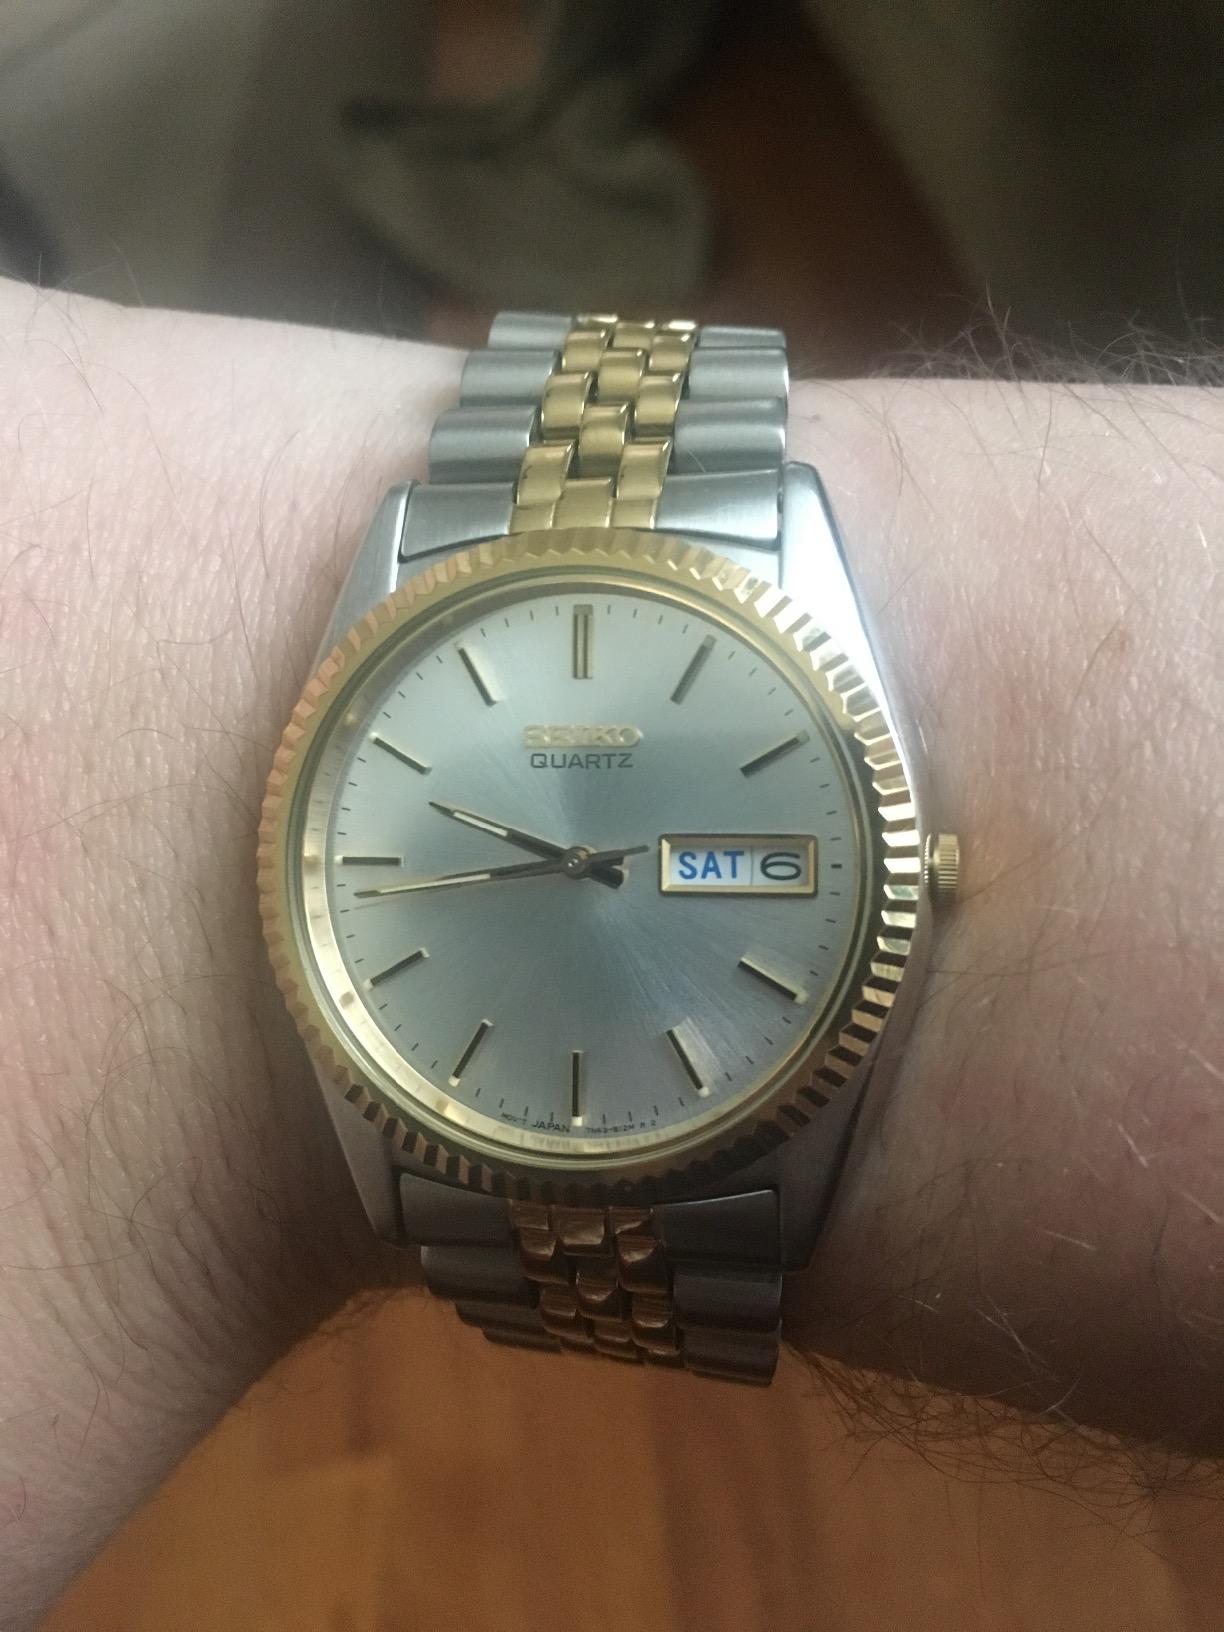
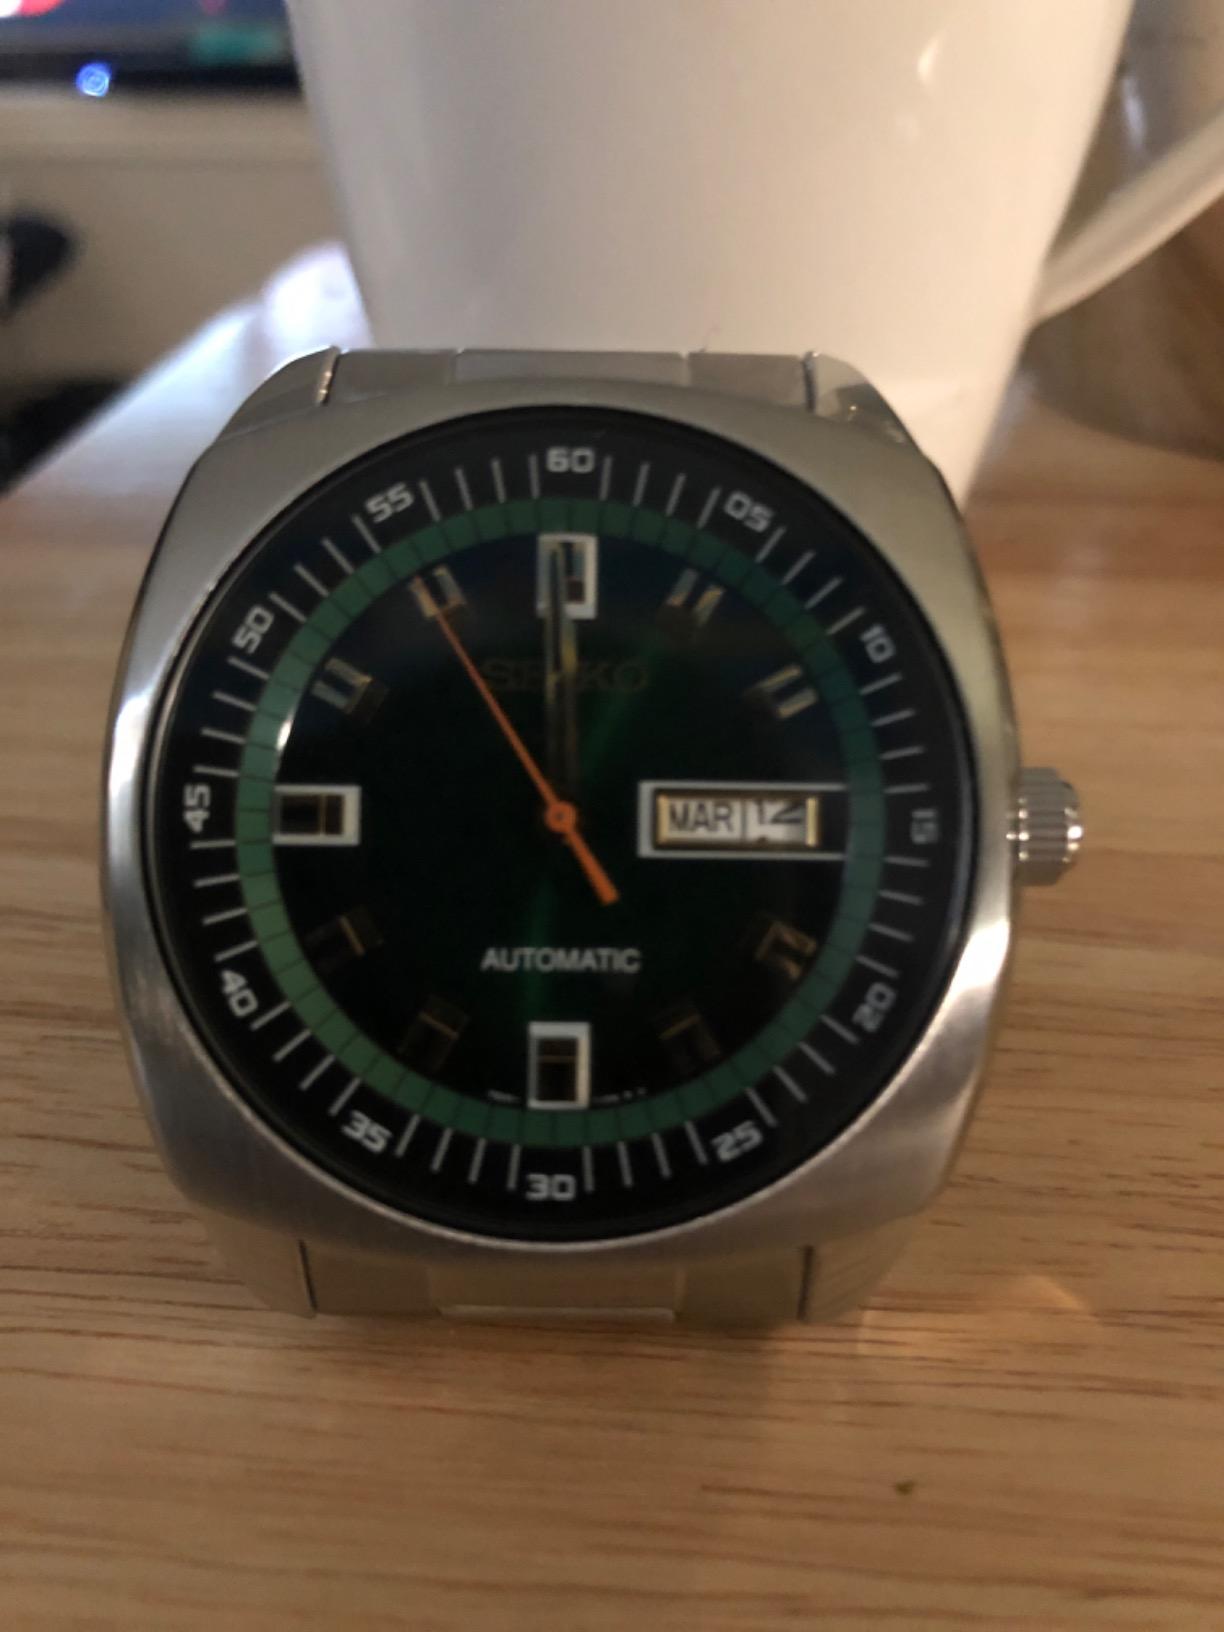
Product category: accessories_watch
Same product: no